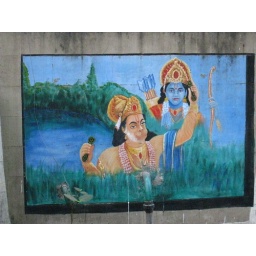
Rama with Hanuman, street wall. Gods are painted on Mumbai street walls to prevent people from urinating in public